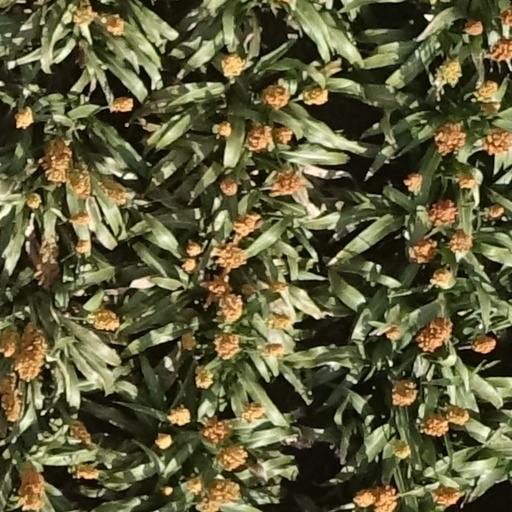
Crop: sorghum